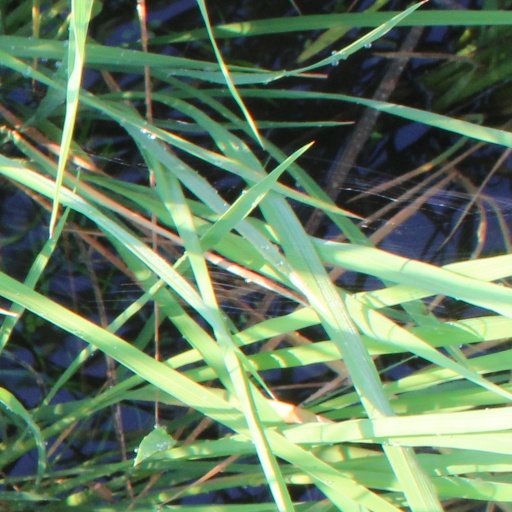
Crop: rice